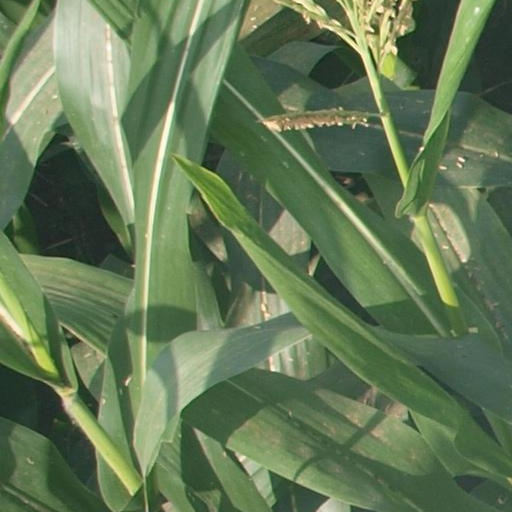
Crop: maize; corn